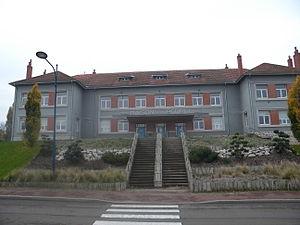
Maison du peuple à Chagny, Saône-et-Loire, le premier octobre 2009.
Chagny est une commune française située dans le département de Saône-et-Loire en région Bourgogne-Franche-Comté.